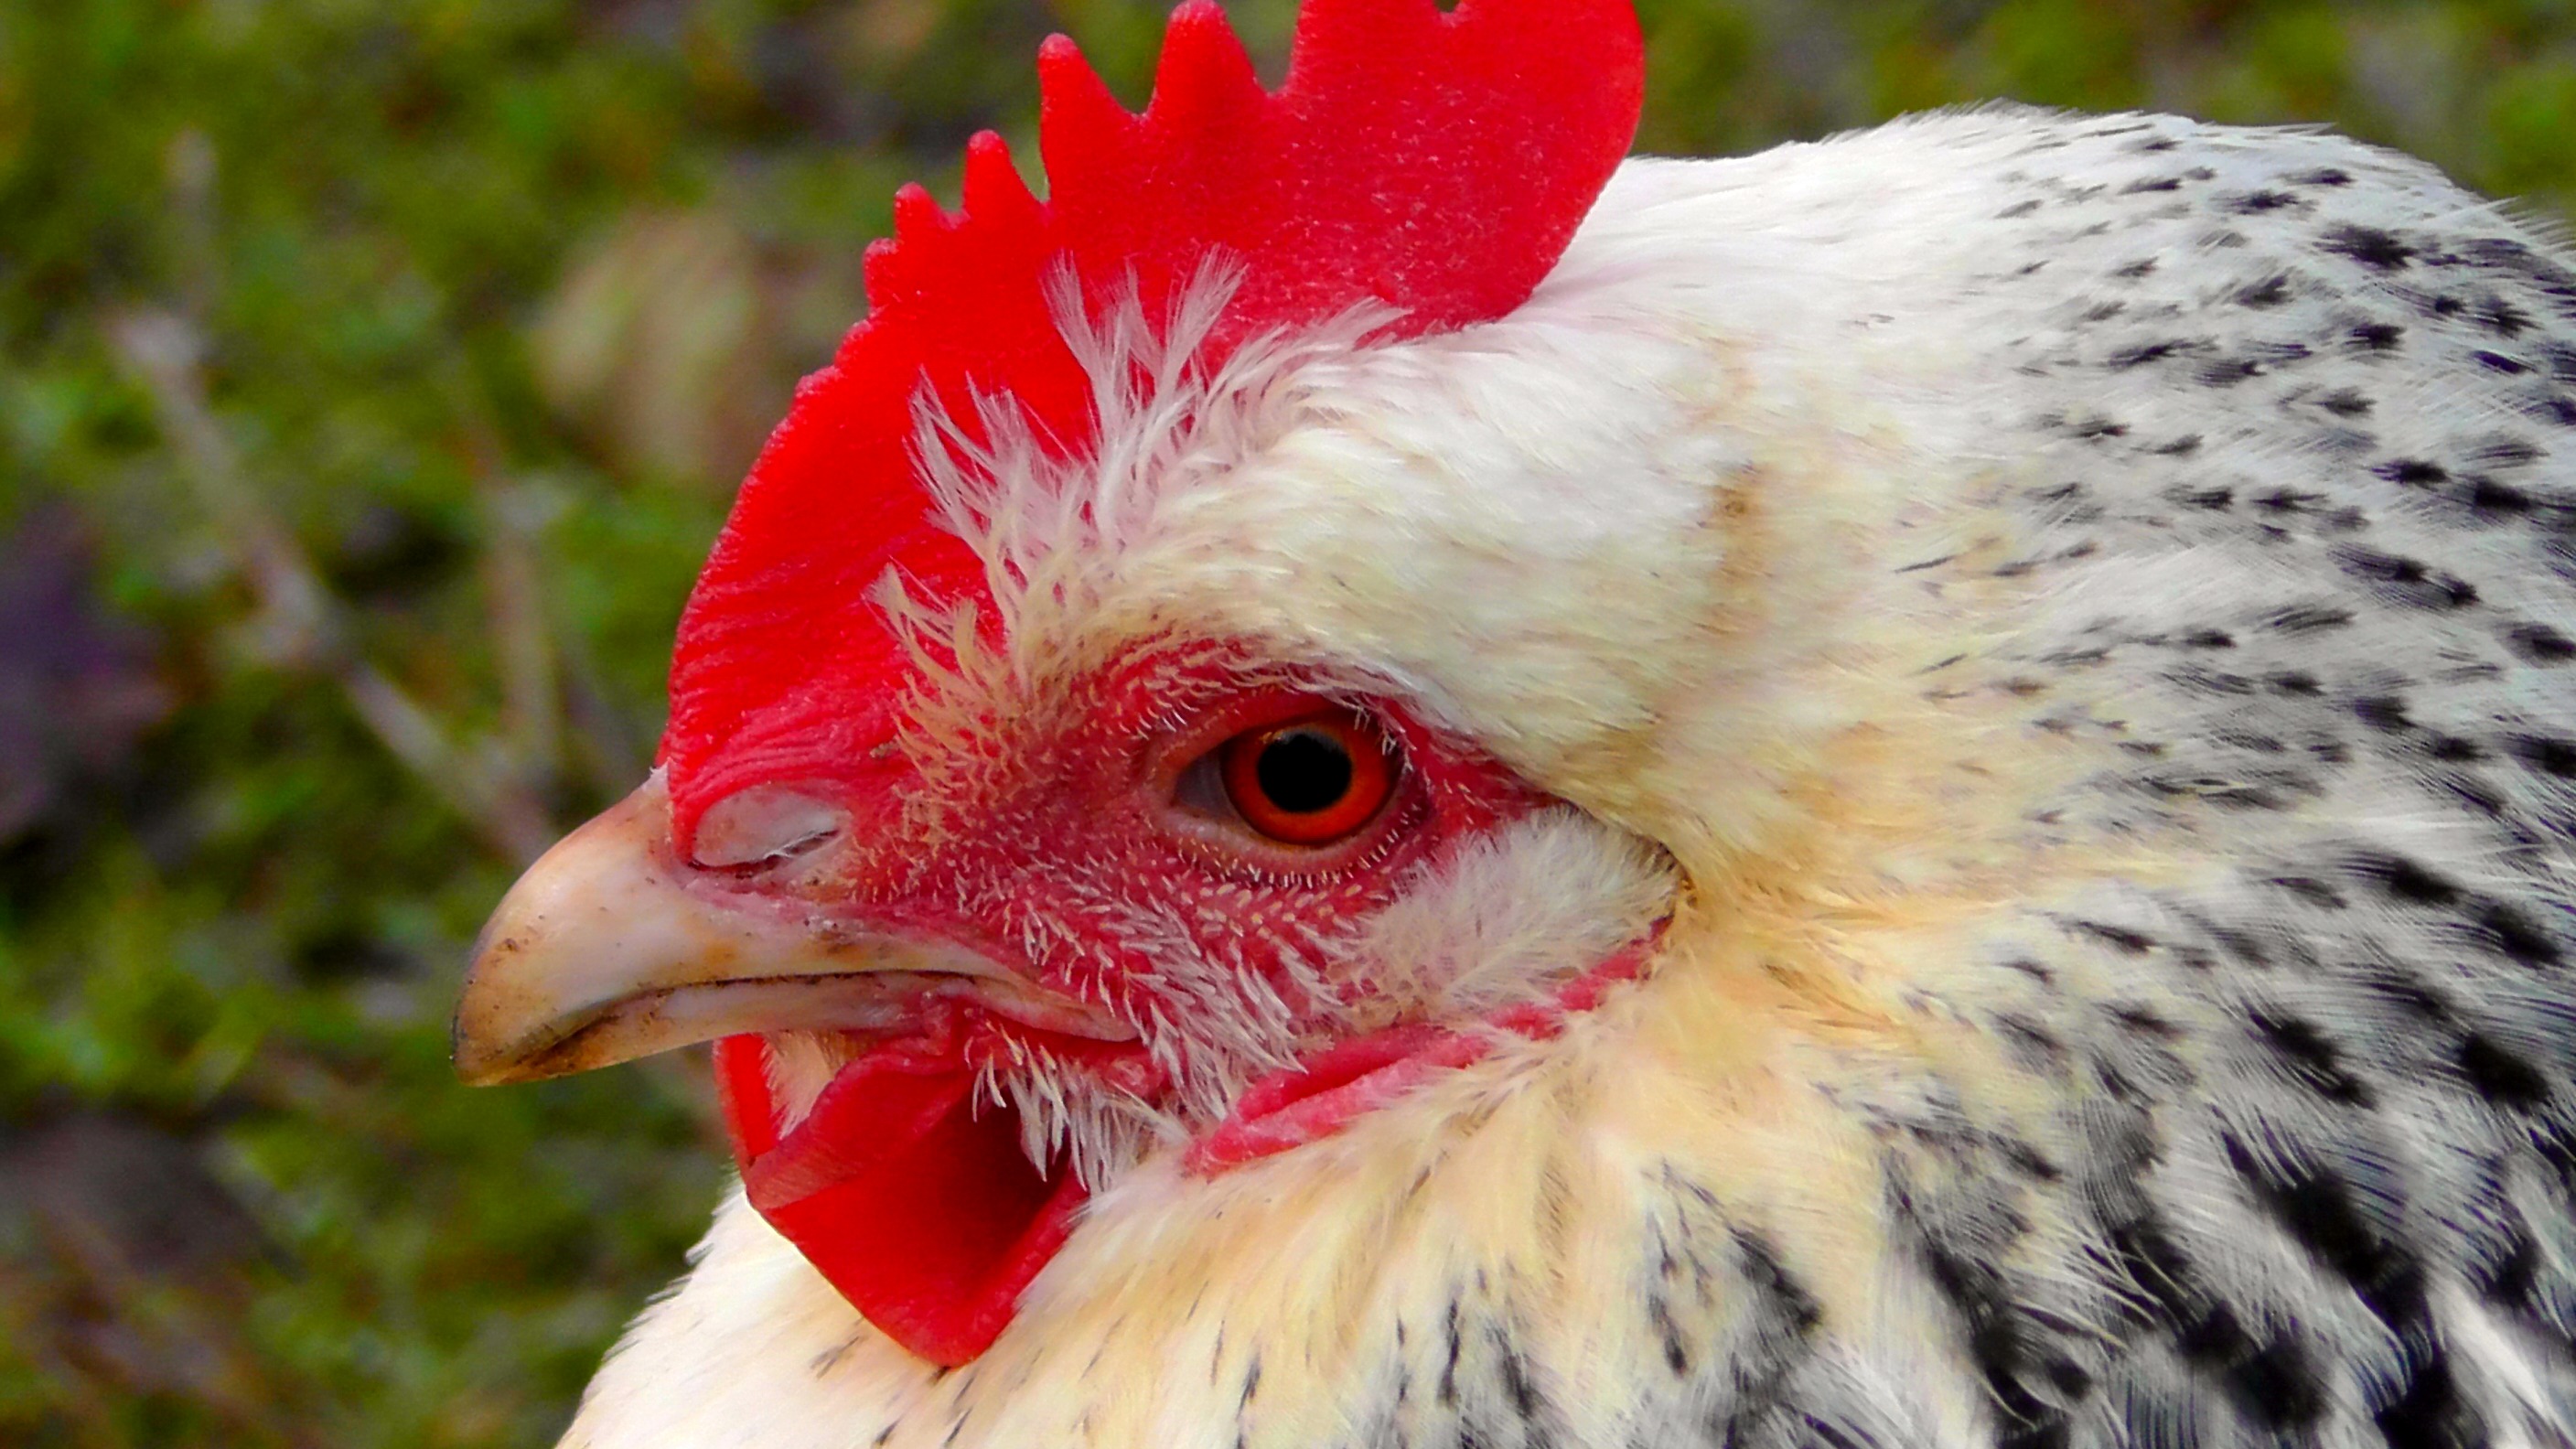
bird, farm, animal, beak, chicken, fowl, fauna, rooster, poultry, hen, close up, galliformes, vertebrate, chickens, phasianidae, country life, comb